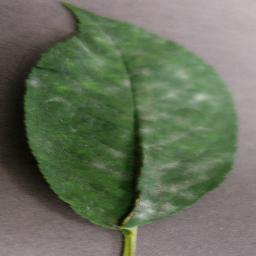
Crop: cherry
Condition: (including_sour)_powdery_mildew